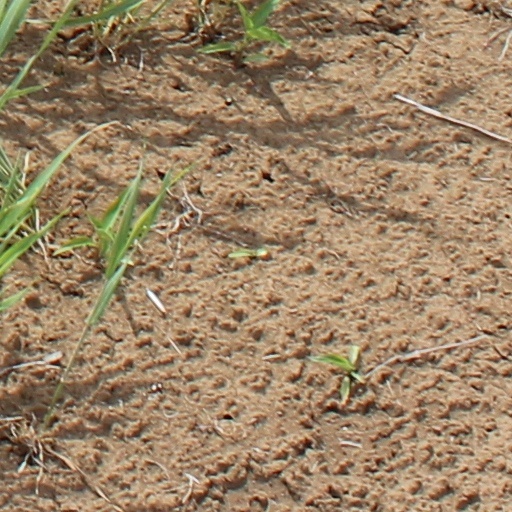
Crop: wheat